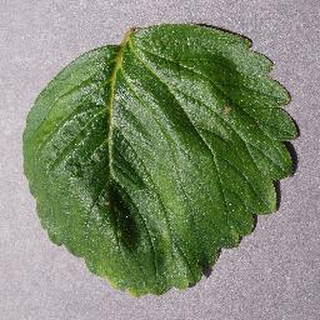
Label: healthy_strawberry